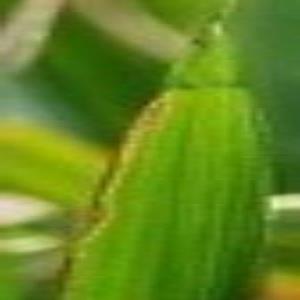
Disease: Bacterialblight